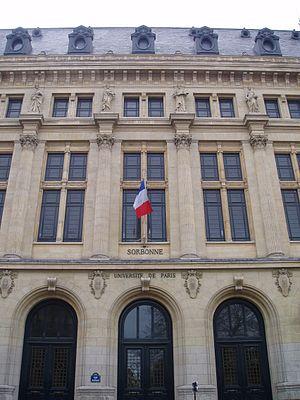
L'université de Paris fut recréée en 1896 comme regroupement de la faculté des sciences, de la faculté des lettres, de la faculté de droit, de la faculté de médecine, de la faculté de théologie protestante et de l’École supérieure de pharmacie. Elle fut dissoute fin 1970 pour laisser place à treize universités indépendantes.
L’historiographie de la Révolution française est un des domaines de l'historiographie française qui se caractérise par les controverses les plus vives et le développement d'écoles de pensées les plus structurées, avec notamment la naissance de revues spécialisées et de sociétés savantes.